Silver coin

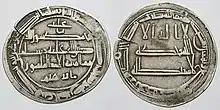
Dirham minted in the name of the Aghlabid ruler Ibrahim I (800-812) and the Abbasid Caliph al-Ma'mun (813-832). It is similar to regular Abbasid dirhams but showing early signs of emerging independent coin types.

As the power balance within the caliphate changed (weaker central power), the names of local leaders, or feudal lords, were increasingly indicated on the dirhems. Various Arabic dynasties continued to issue dirhems for centuries after the demise of the classical caliphates. There is a great variety of types, although retaining the inscriptions and ornaments only formula.